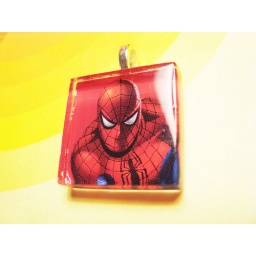
Spiderman! Spiderman! Does whatever a spider can! I made this cute glass pendant by carefully fixing the image to a glass tile.